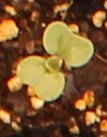
Label: Canola